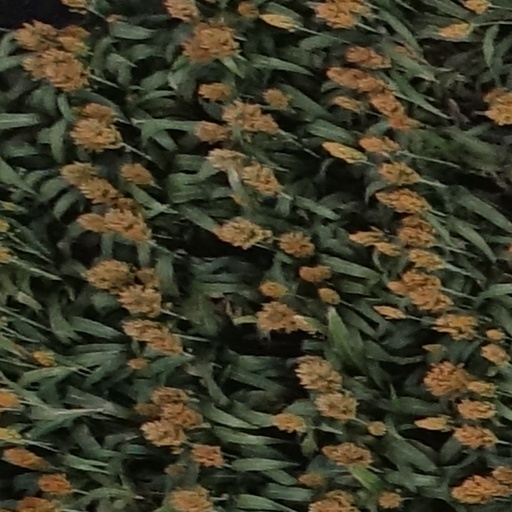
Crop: sorghum